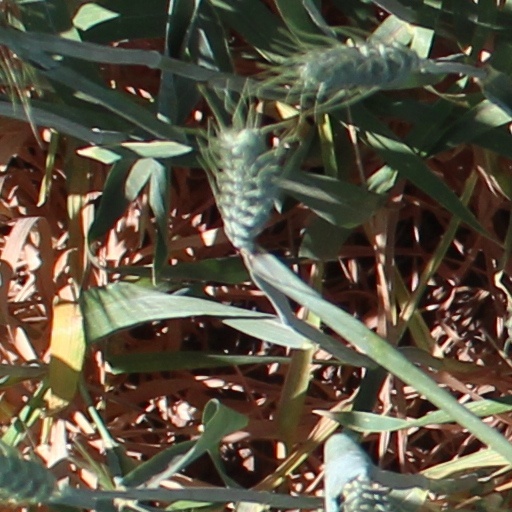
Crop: wheat